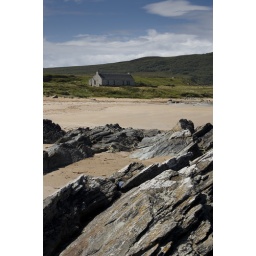
A beach house near Kintra on Islay